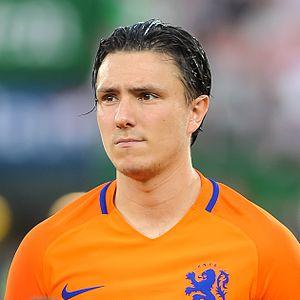
Steven Berghuis, né le 19 décembre 1991 à Apeldoorn, est un footballeur international néerlandais qui évolue au poste de milieu offensif au Feyenoord Rotterdam.